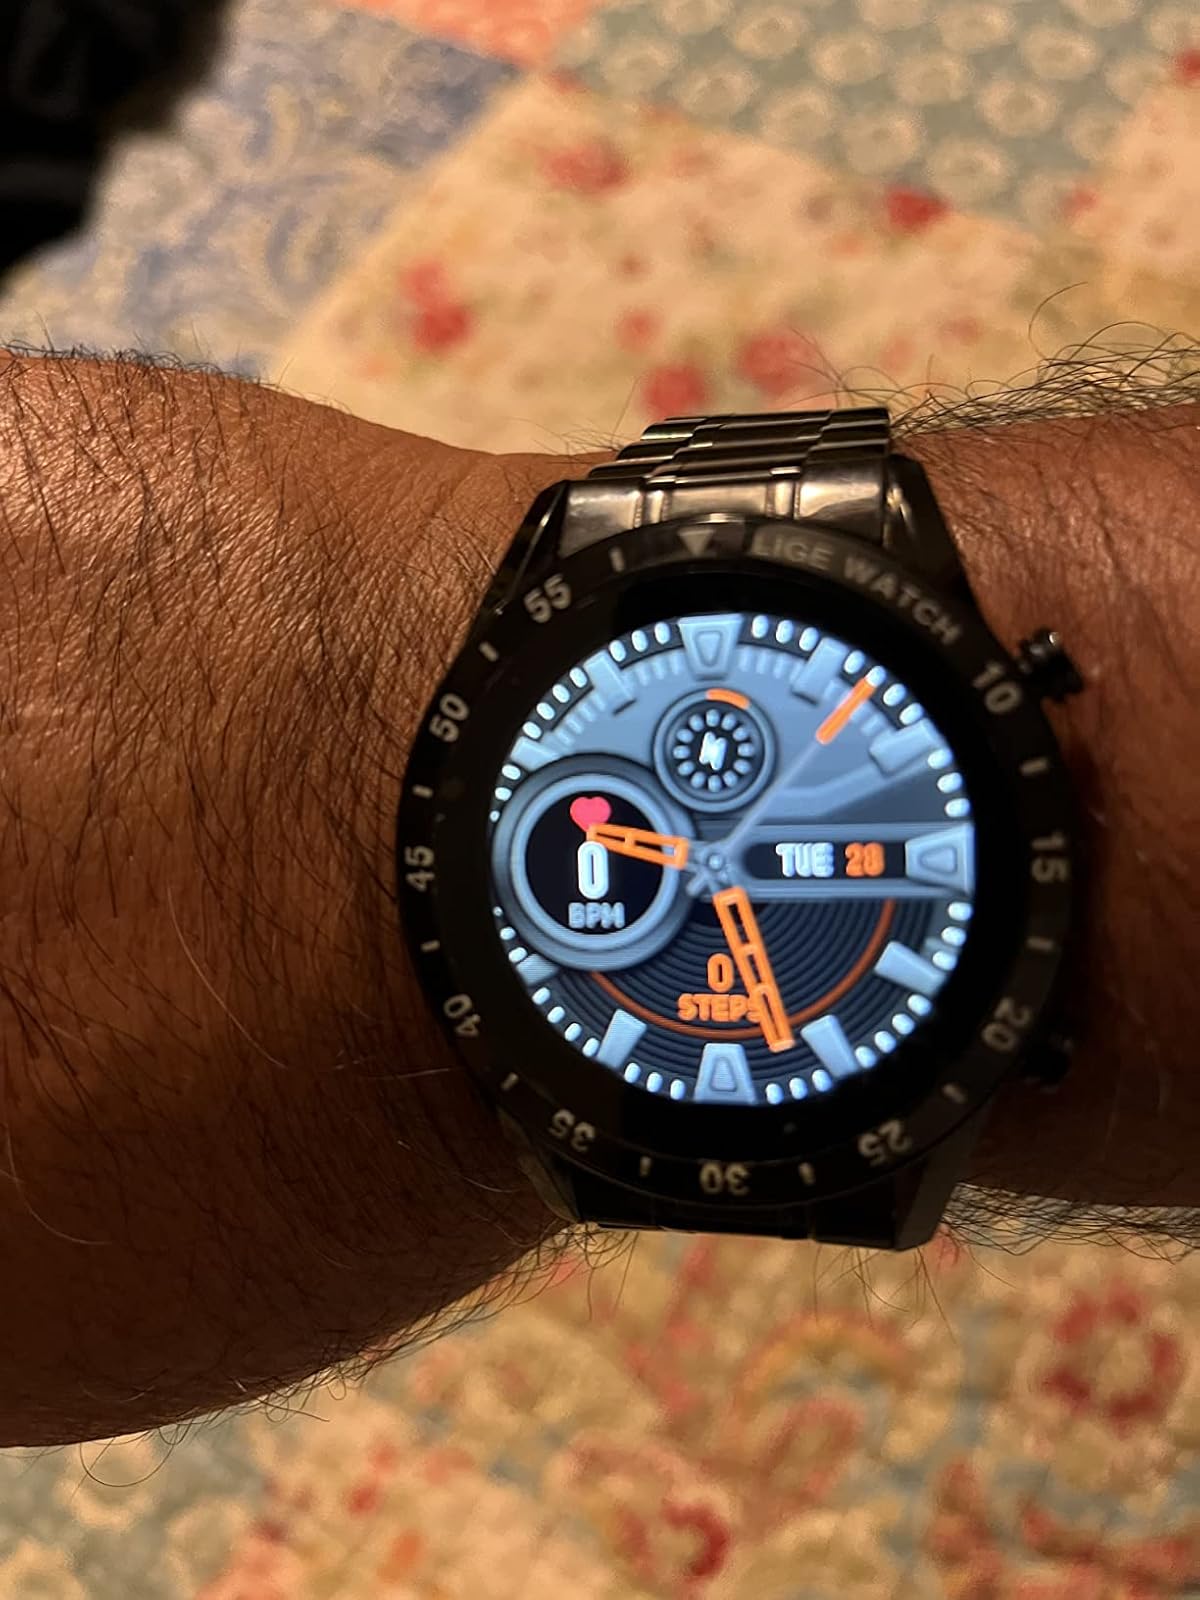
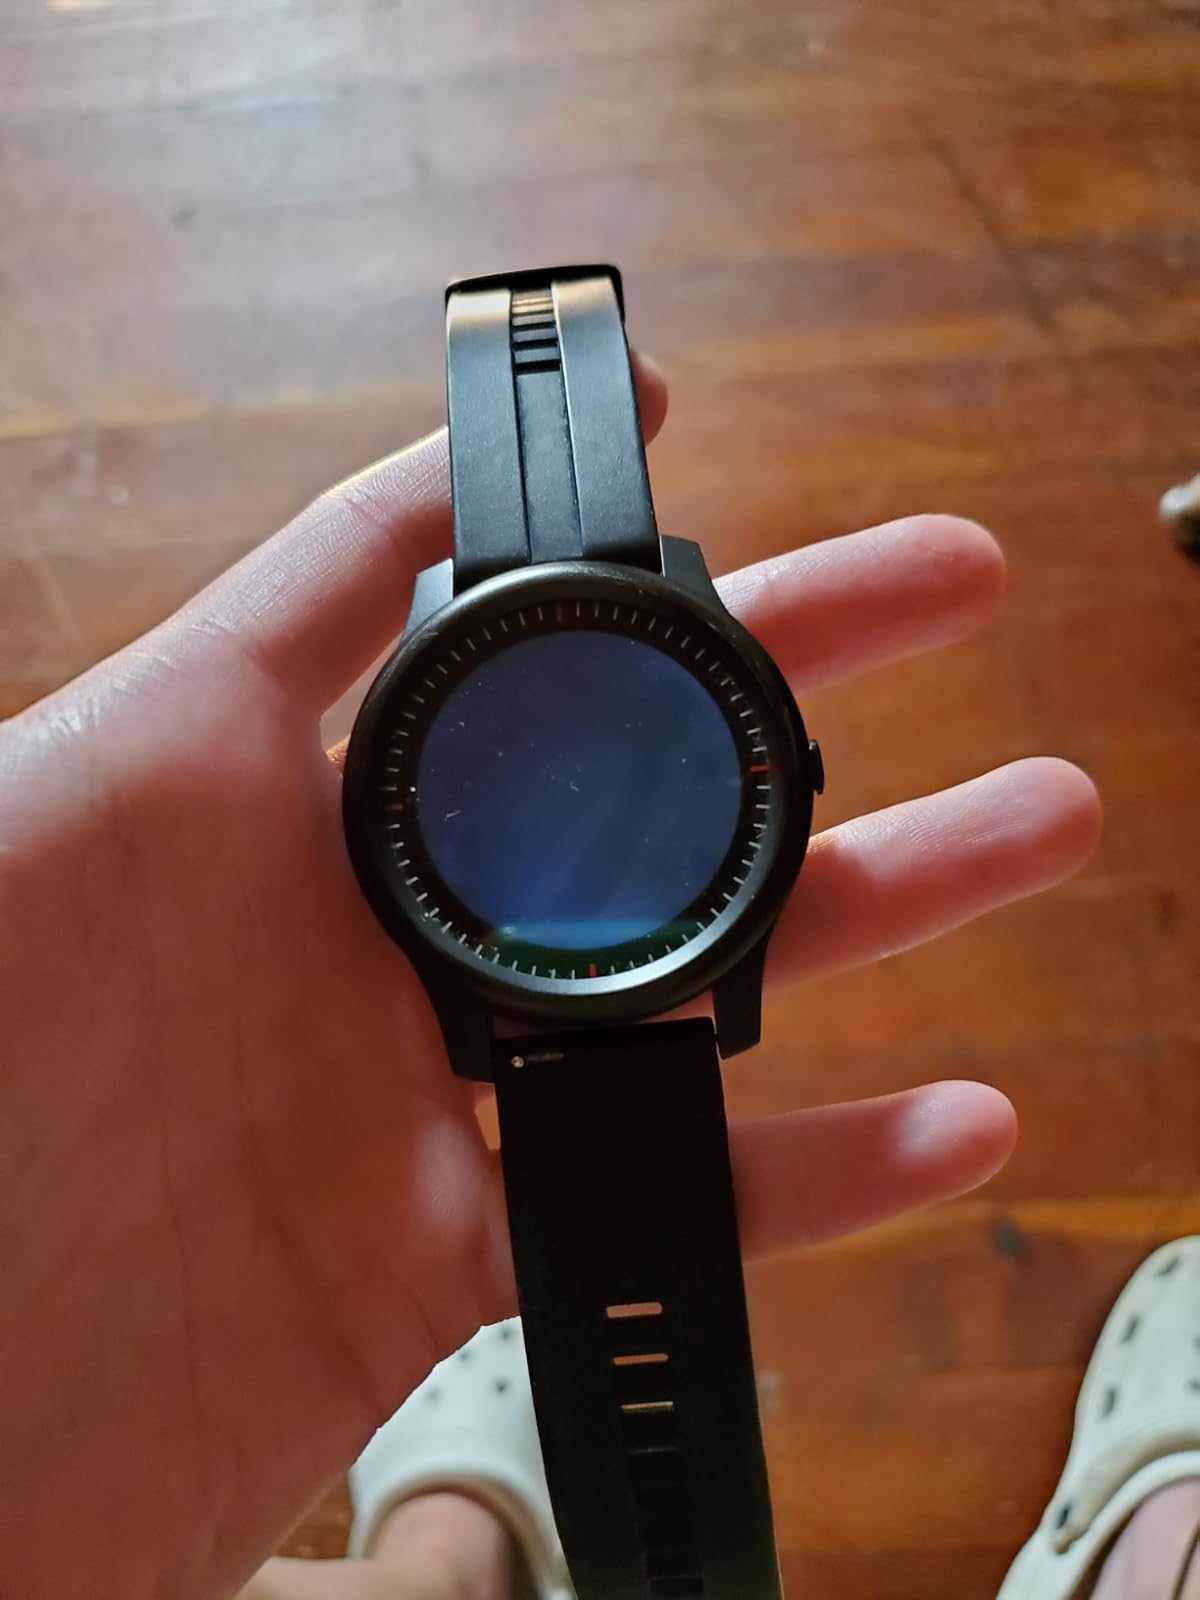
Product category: smartwatch
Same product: no